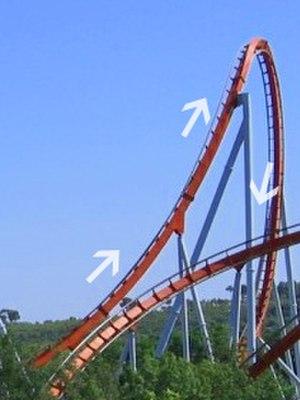
Les montagnes russes se composent de nombreux éléments. Ces éléments peuvent être purement techniques ou avoir comme but d'offrir des sensations aux passagers. Les variations de la voie, composée d'un ensemble de bosses ou de figures, développent la sensation de peur et d'excitation. Ces « éléments de parcours » sont aussi appelés thrill elements.